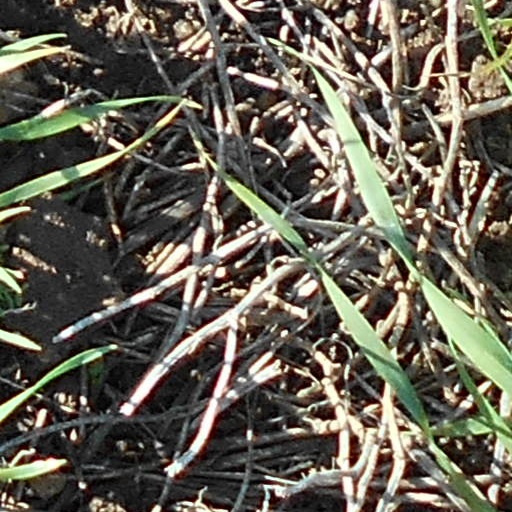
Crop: wheat